Marion County Courthouse (Illinois)

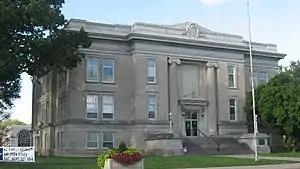
Front and part of the western side

The Marion County Courthouse is a government building in Salem, the county seat of Marion County, Illinois, United States. Built in 1910, it is the fourth courthouse in the county's history.